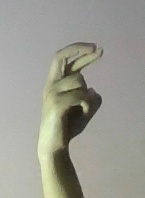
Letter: zay